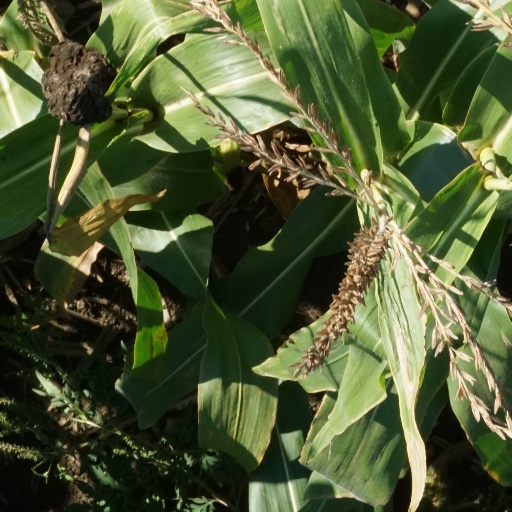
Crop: maize; corn